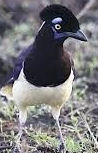
Species: PLUSH CRESTED JAY
Scientific name: CYANOCORAX CHRYSOPS
ImageNet parent category: jay